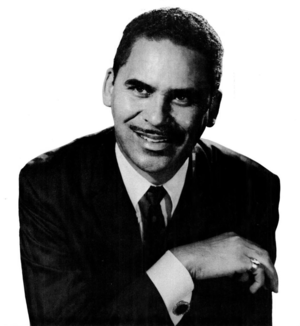
Willie Mitchell, né le 1ᵉʳ mars 1928 et mort le 5 janvier 2010, est un producteur de musique, travaillant avec différents styles : R&B, rock 'n' roll, pop et funk.